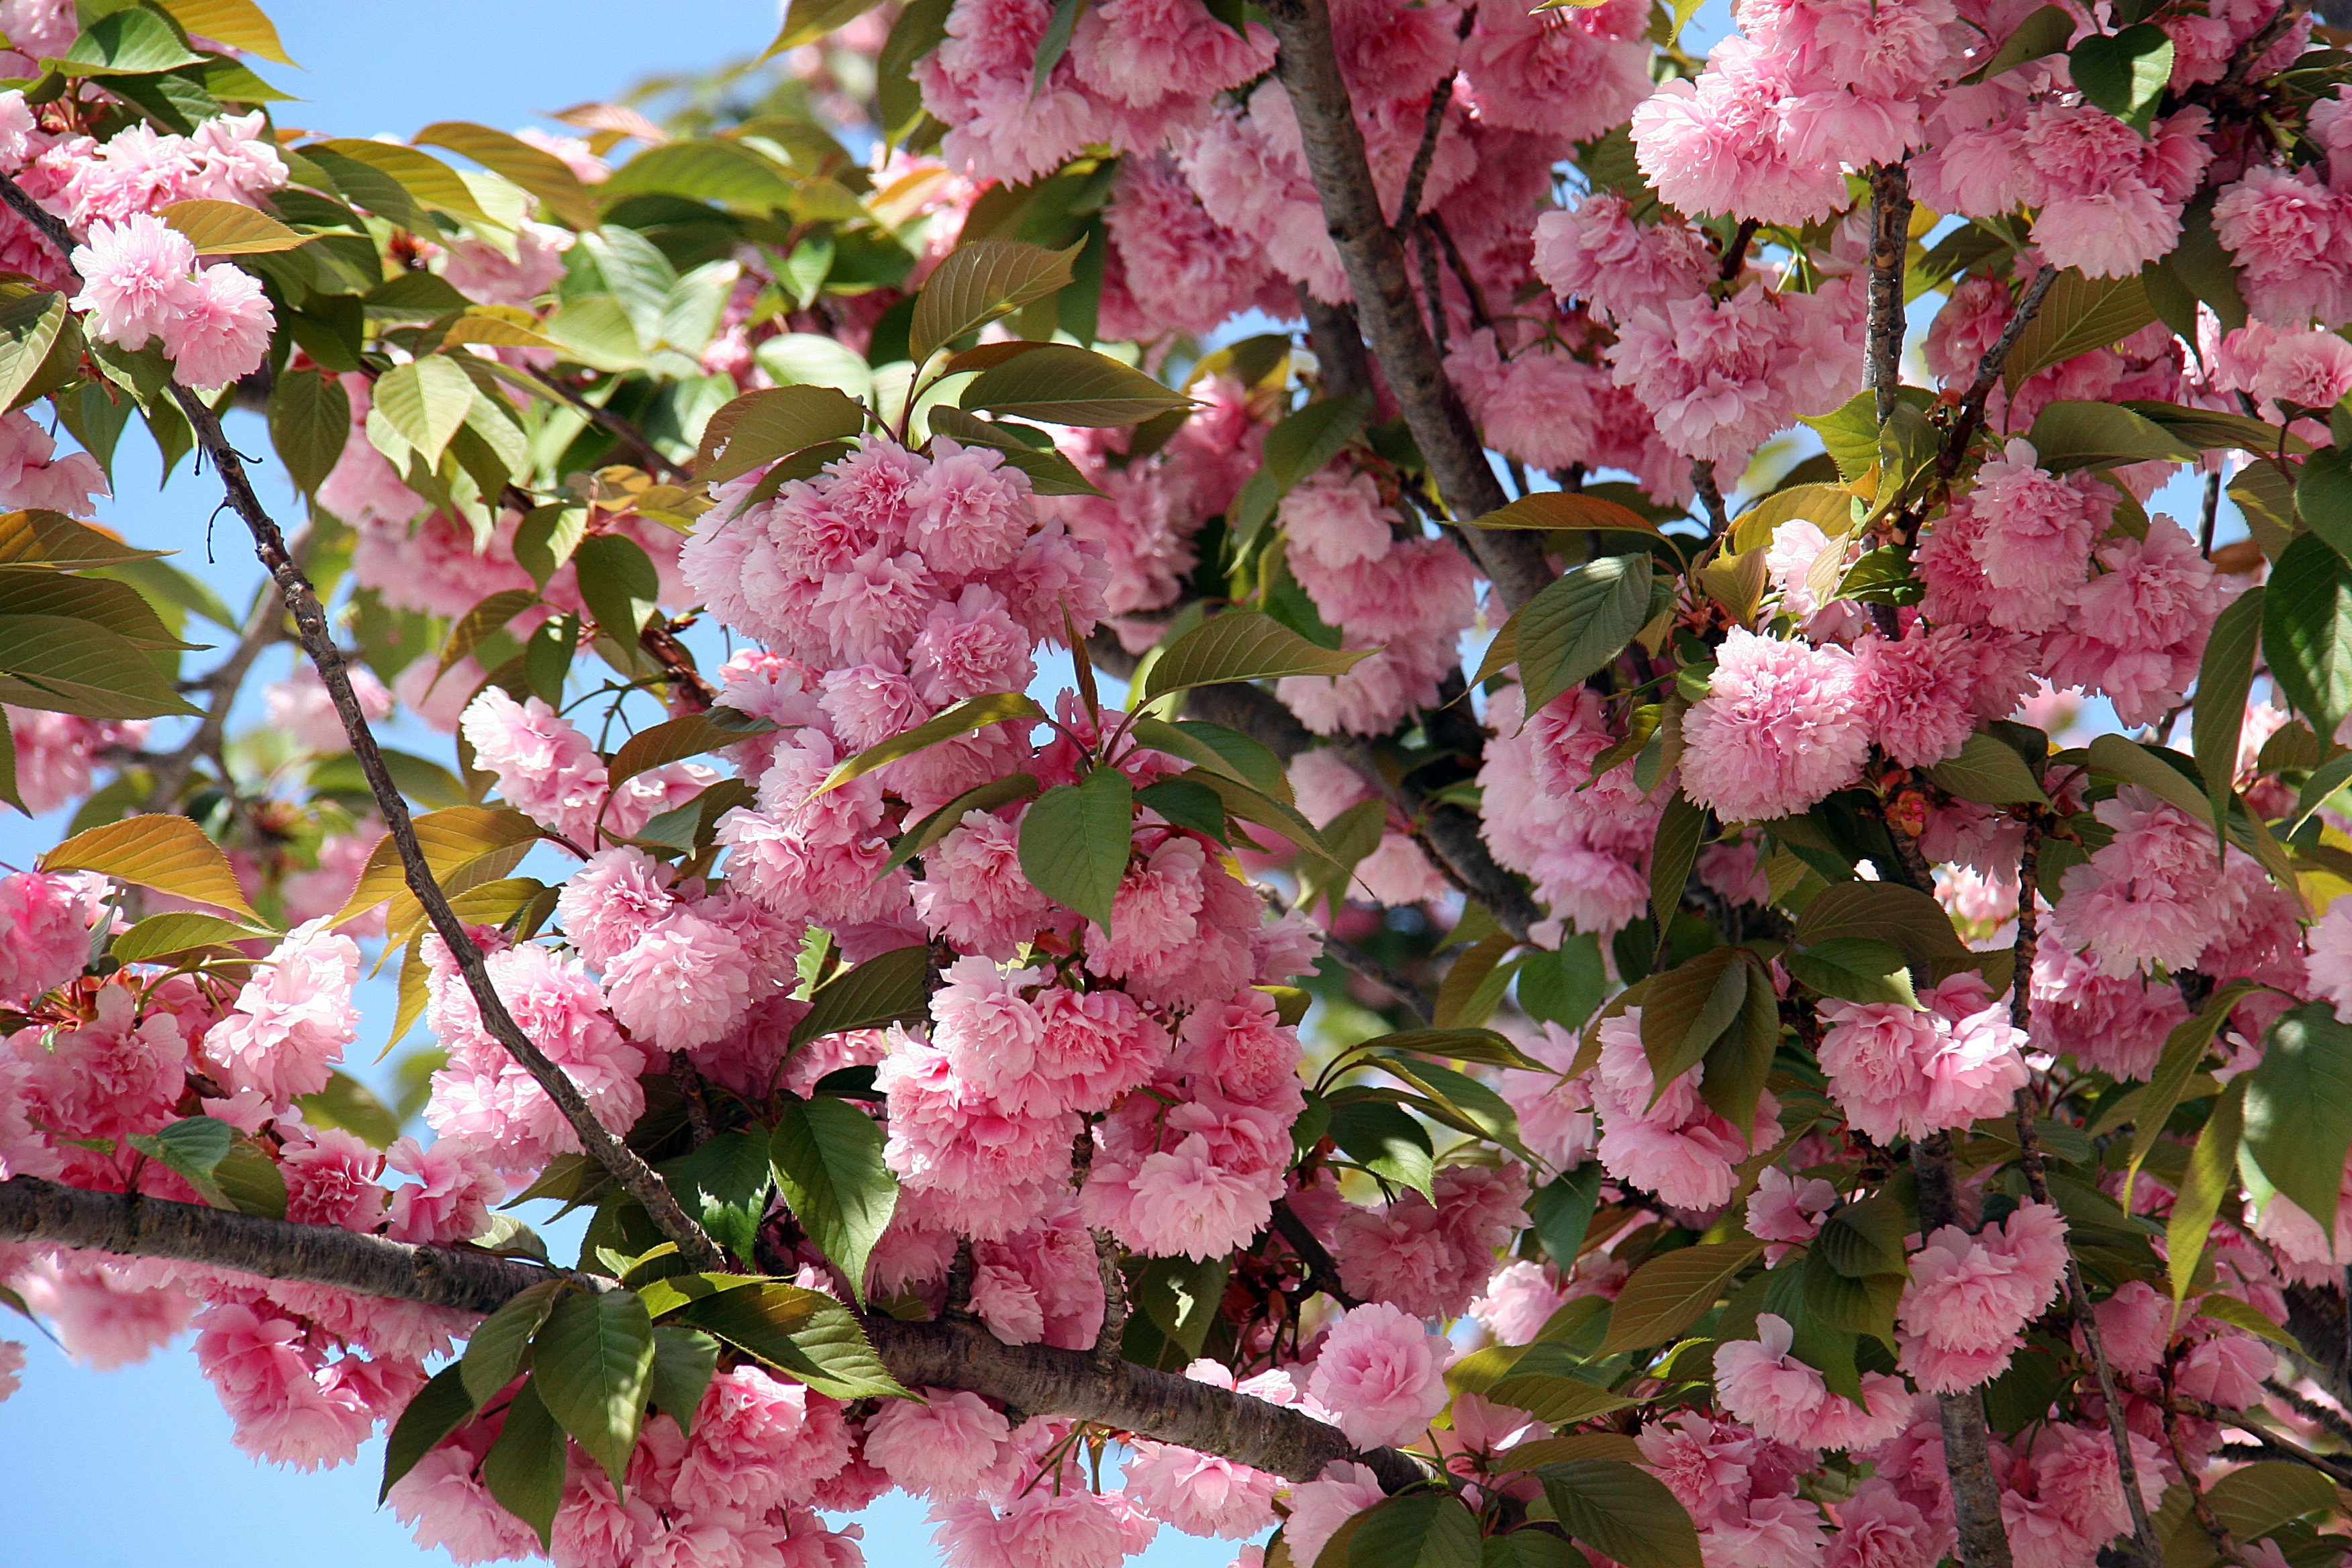
tree, nature, branch, blossom, plant, leaf, flower, bloom, spring, botany, flora, cherry blossom, flowers, shrub, flowering plant, woody plant, land plant